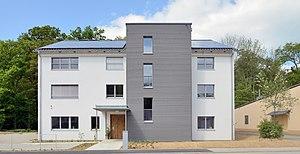
Siège du Syndicat intercommunal pour la conservation de la nature (SICONA Centre et Sicona Quest) ) à Olm (Luxembourg), 2, rue de Nospelt.Lëtzebuergesch: Sëtz vum SICONA Zentrum a Sicona Westen zu Olm, 2, rue de Nospelt.